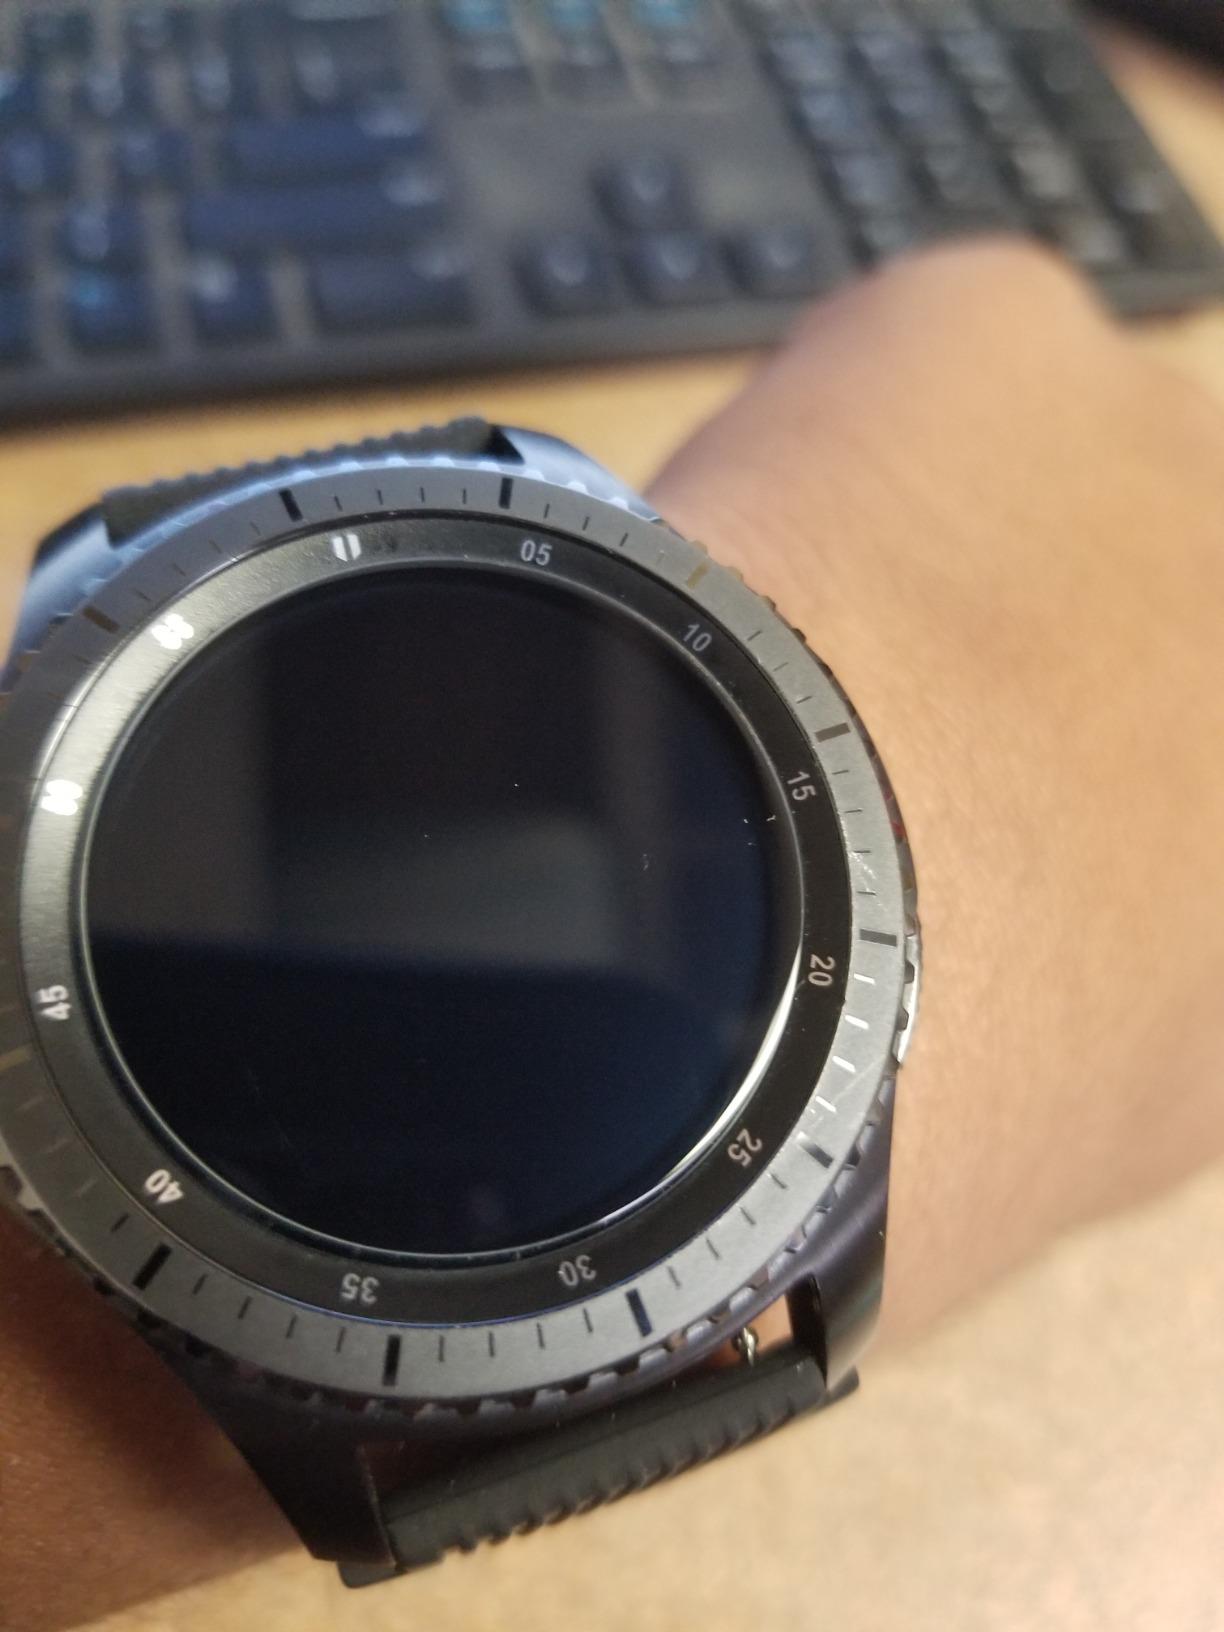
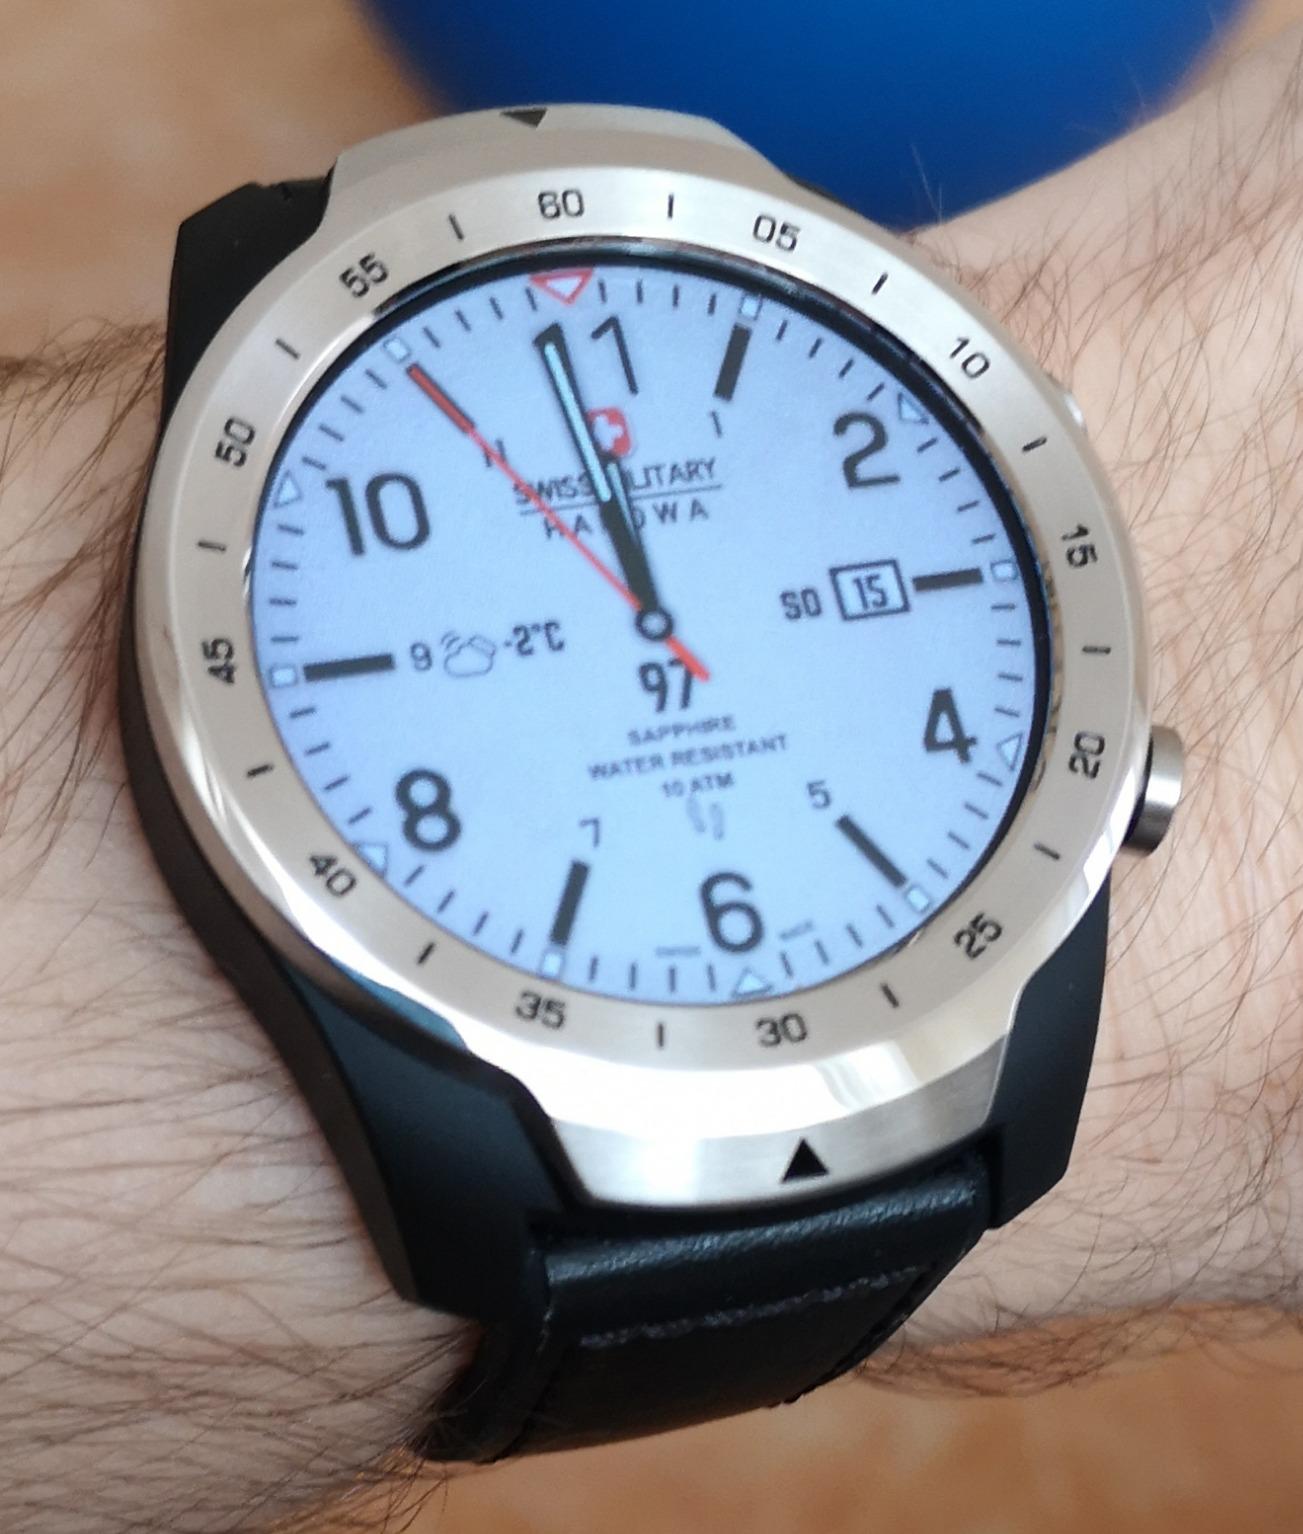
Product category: smartwatch
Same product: no